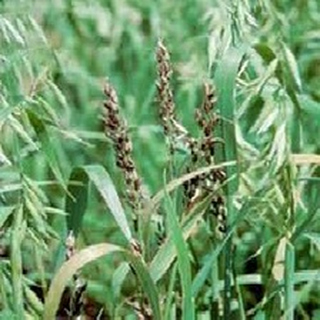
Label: wheat_smut